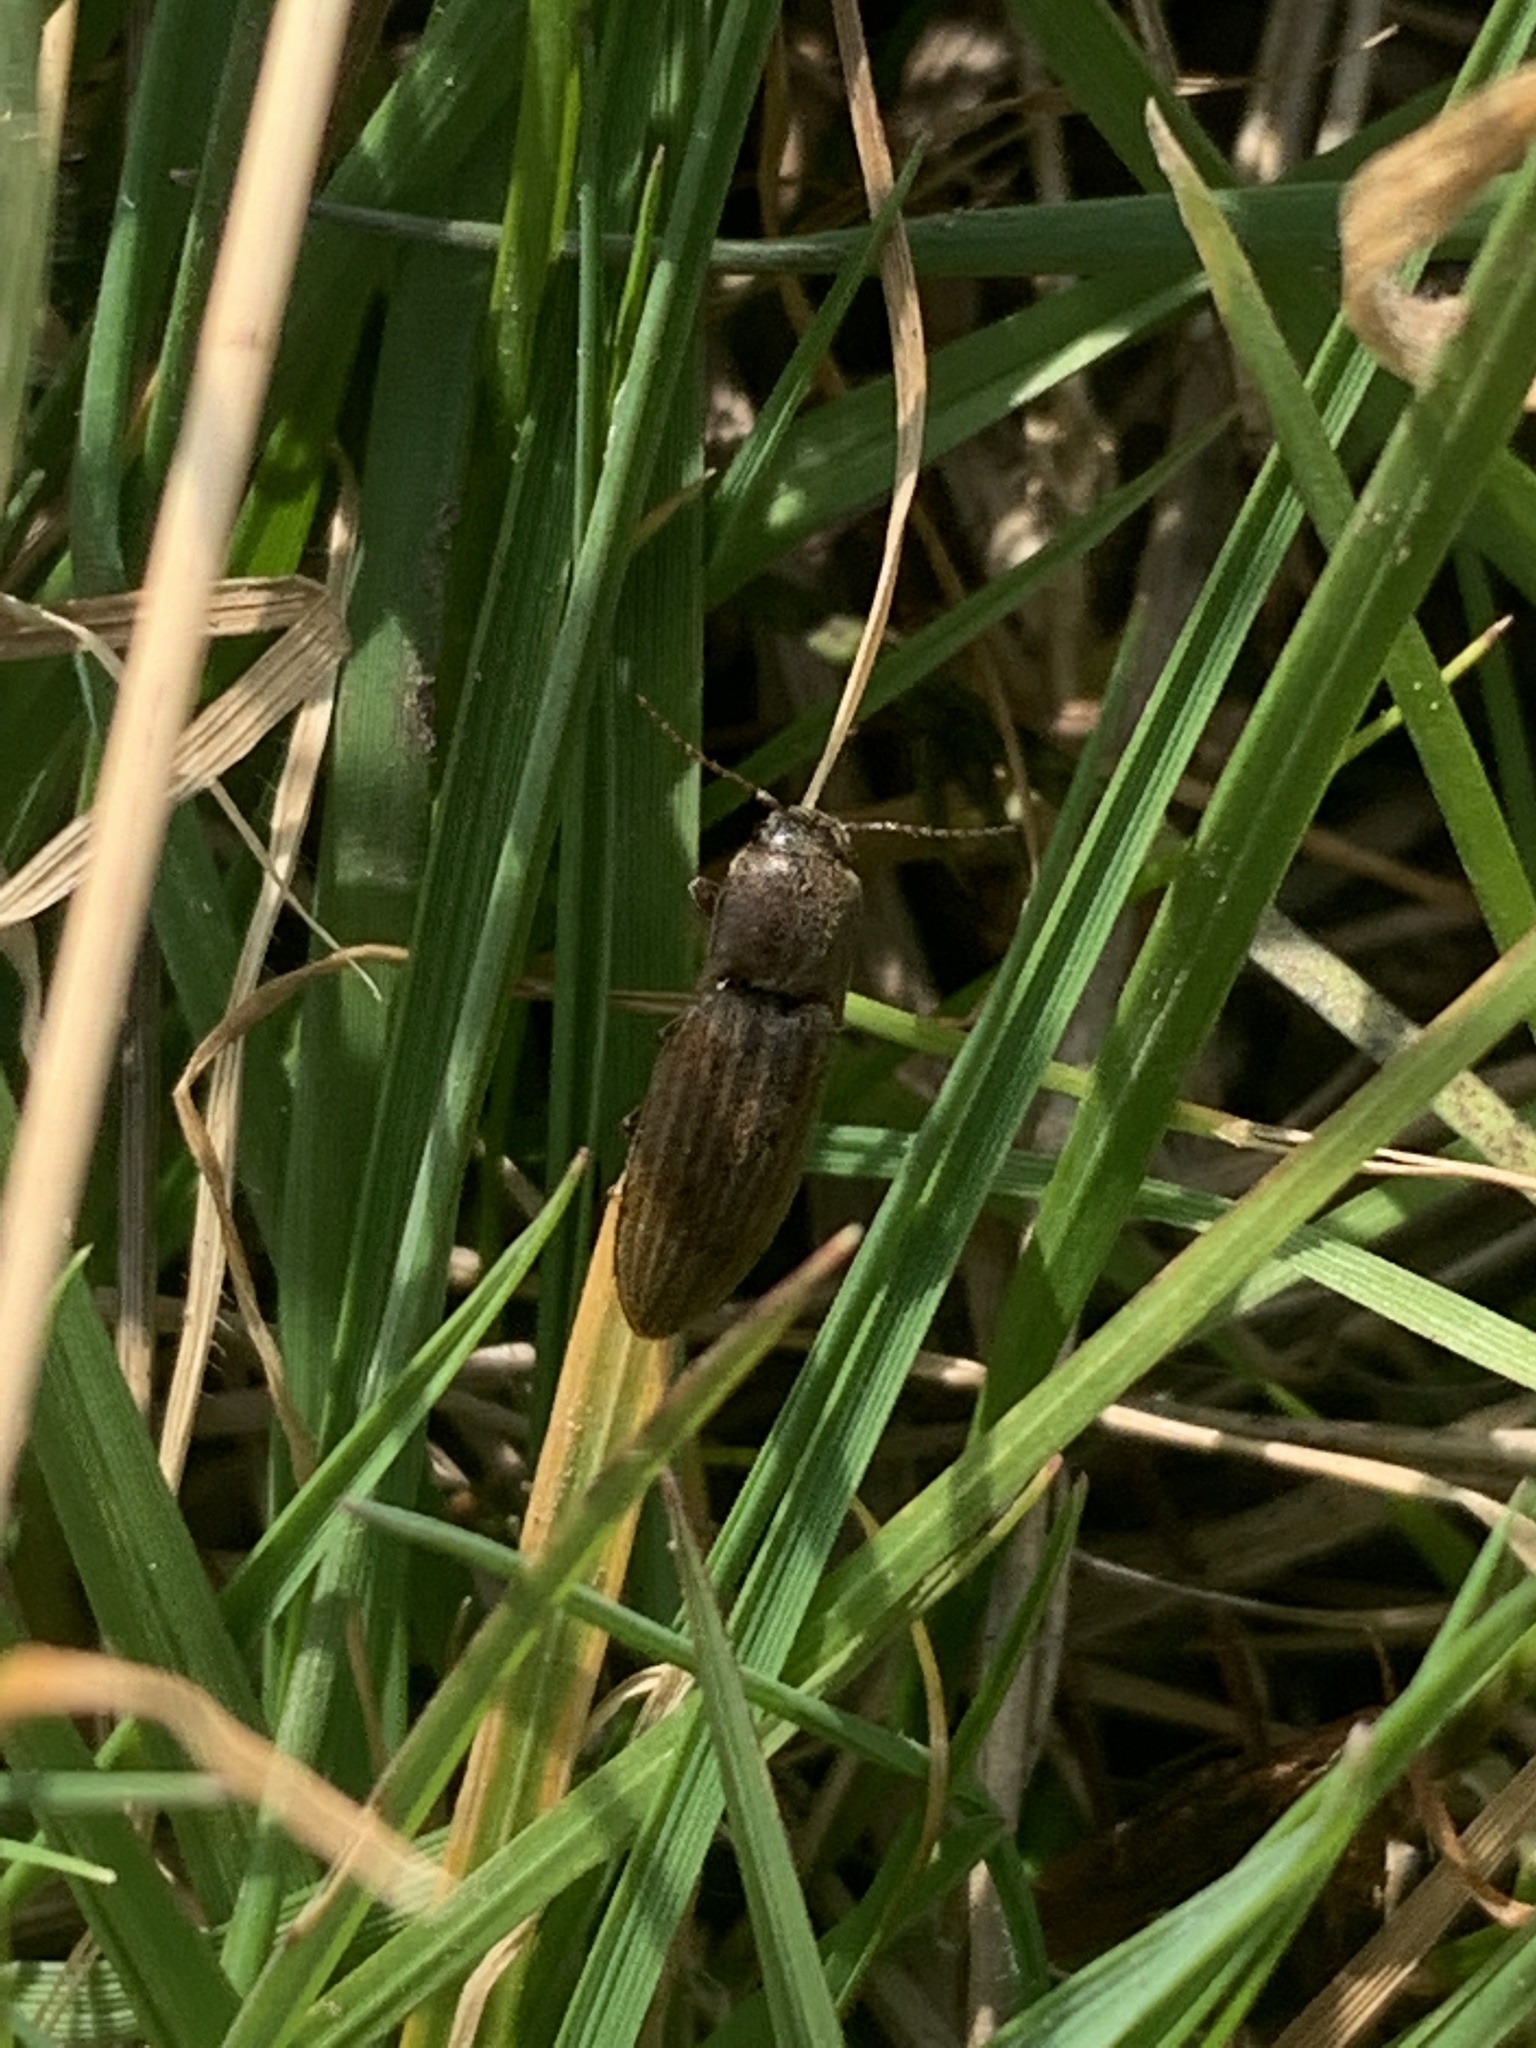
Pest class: clickbeetles_wireworms